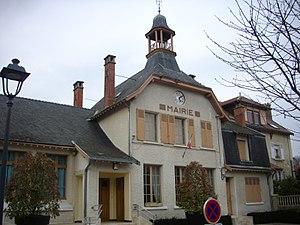
Mairie de Saint-Thierry (Marne, France)